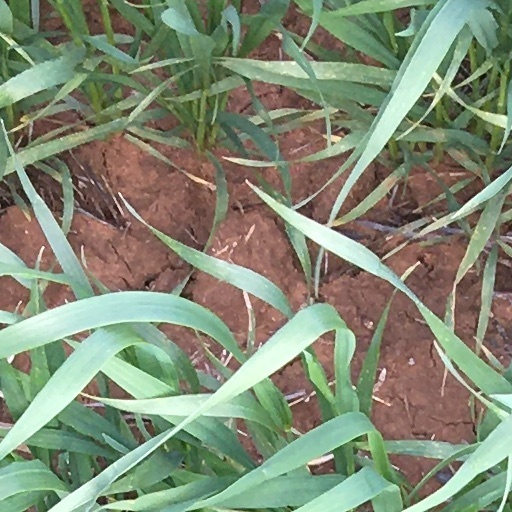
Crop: wheat